Oliver Sail

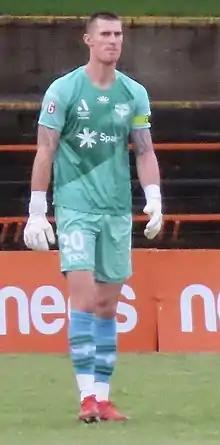
Sail playing for Wellington Phoenix in 2022

Oliver Steven Edward "Oli" Sail is a New Zealand professional footballer who plays as a goalkeeper for A-League club Perth Glory and the New Zealand national football team.